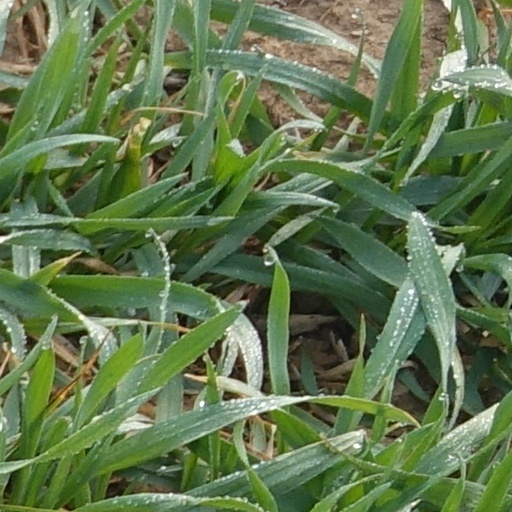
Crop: wheat